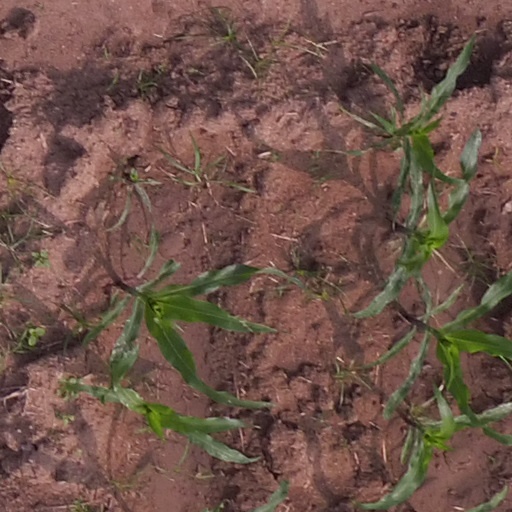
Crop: maize; corn